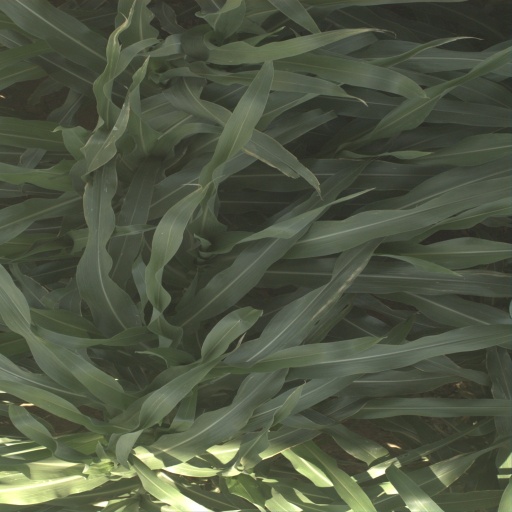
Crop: sorghum